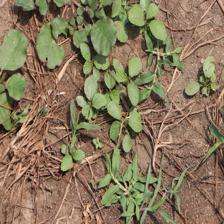
Label: BroadLeafWeed